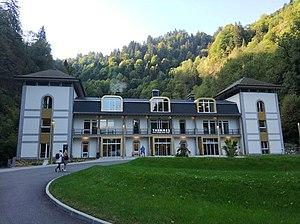
Les Thermes de Saint-Gervais après rénovation en 2018
Les thermes de Saint-Gervais-les-Bains sont un établissement thermal situé dans la vallée de l'Arve, au hameau du Fayet, commune de Saint-Gervais-les-Bains en Haute-Savoie